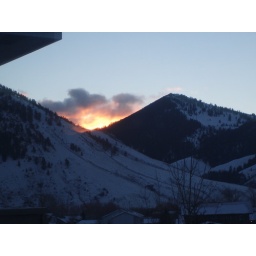
I took this pic through my window this morning. The sun coming over the hill was so vibrant.